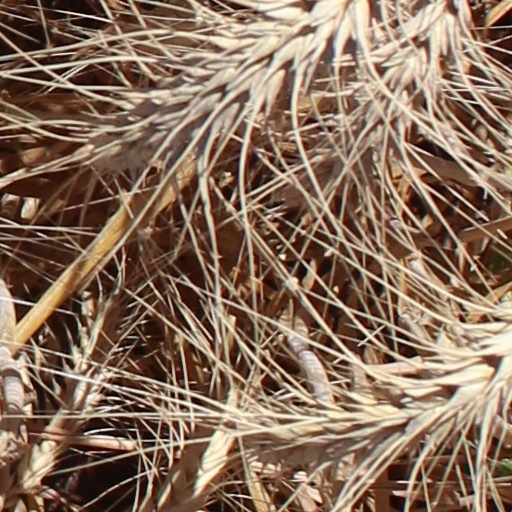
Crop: wheat